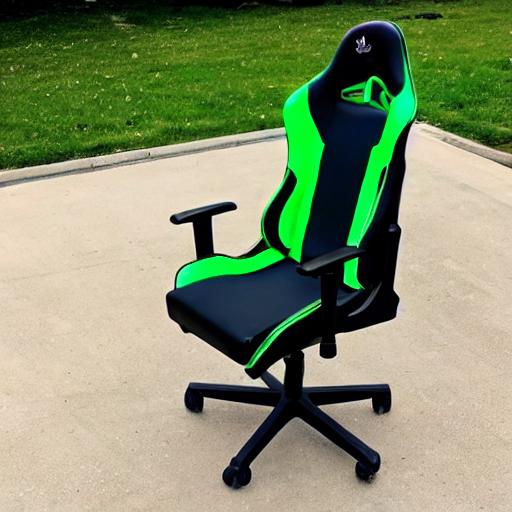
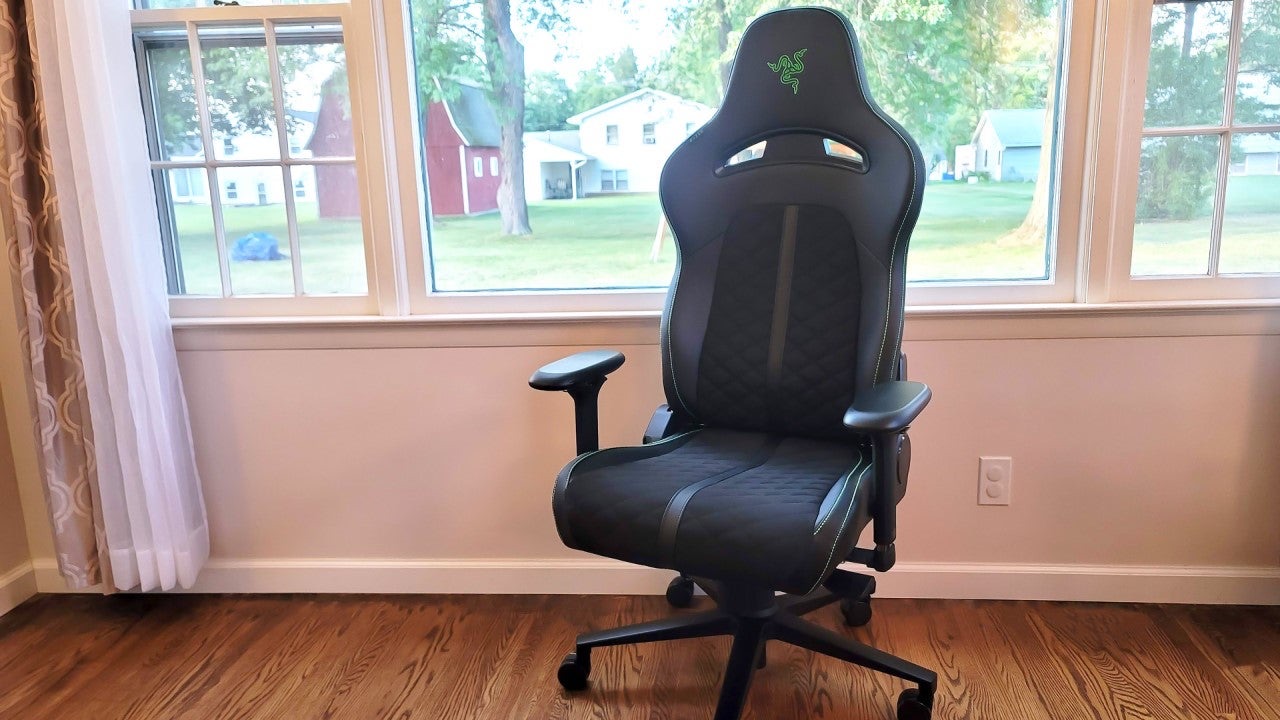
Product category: items_chair
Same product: no